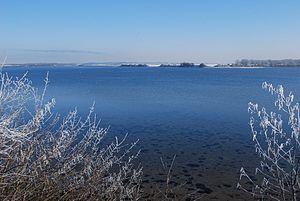
Alssund
Den nordligste del af Alssund, med Als Fjord til venstre og Augustenborg Fjord øverst til højre
Alssund er et 8 km langt, ca. 500 meter bredt og 8-10 meter dybt sund mellem Als og den jydske halvø Sundeved. Sundet forløber Fra Sønderborg Bugt til Als Fjord.
Alssund er et 8 km langt, ca. 500 meter bredt og 8-10 meter dybt sund mellem Als og den jyske halvø Sundeved. Sundet forløber Fra Sønderborg Bugt til Als Fjord.